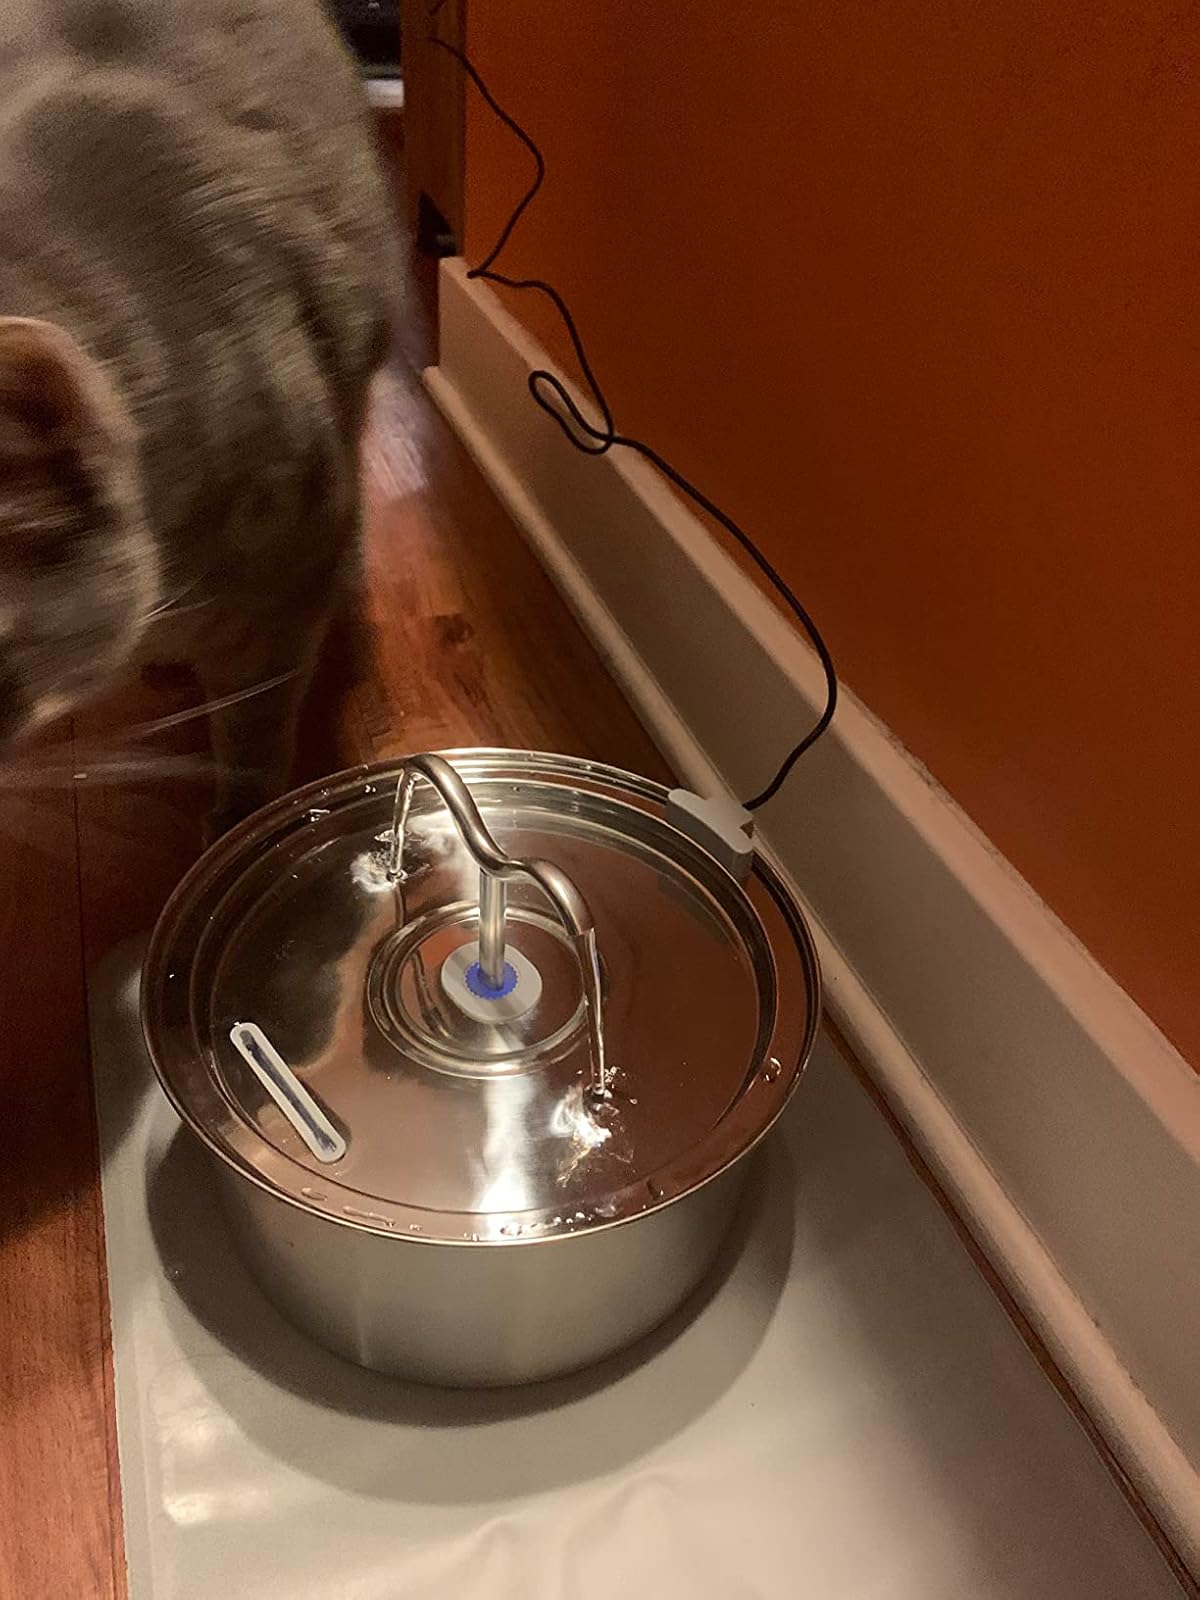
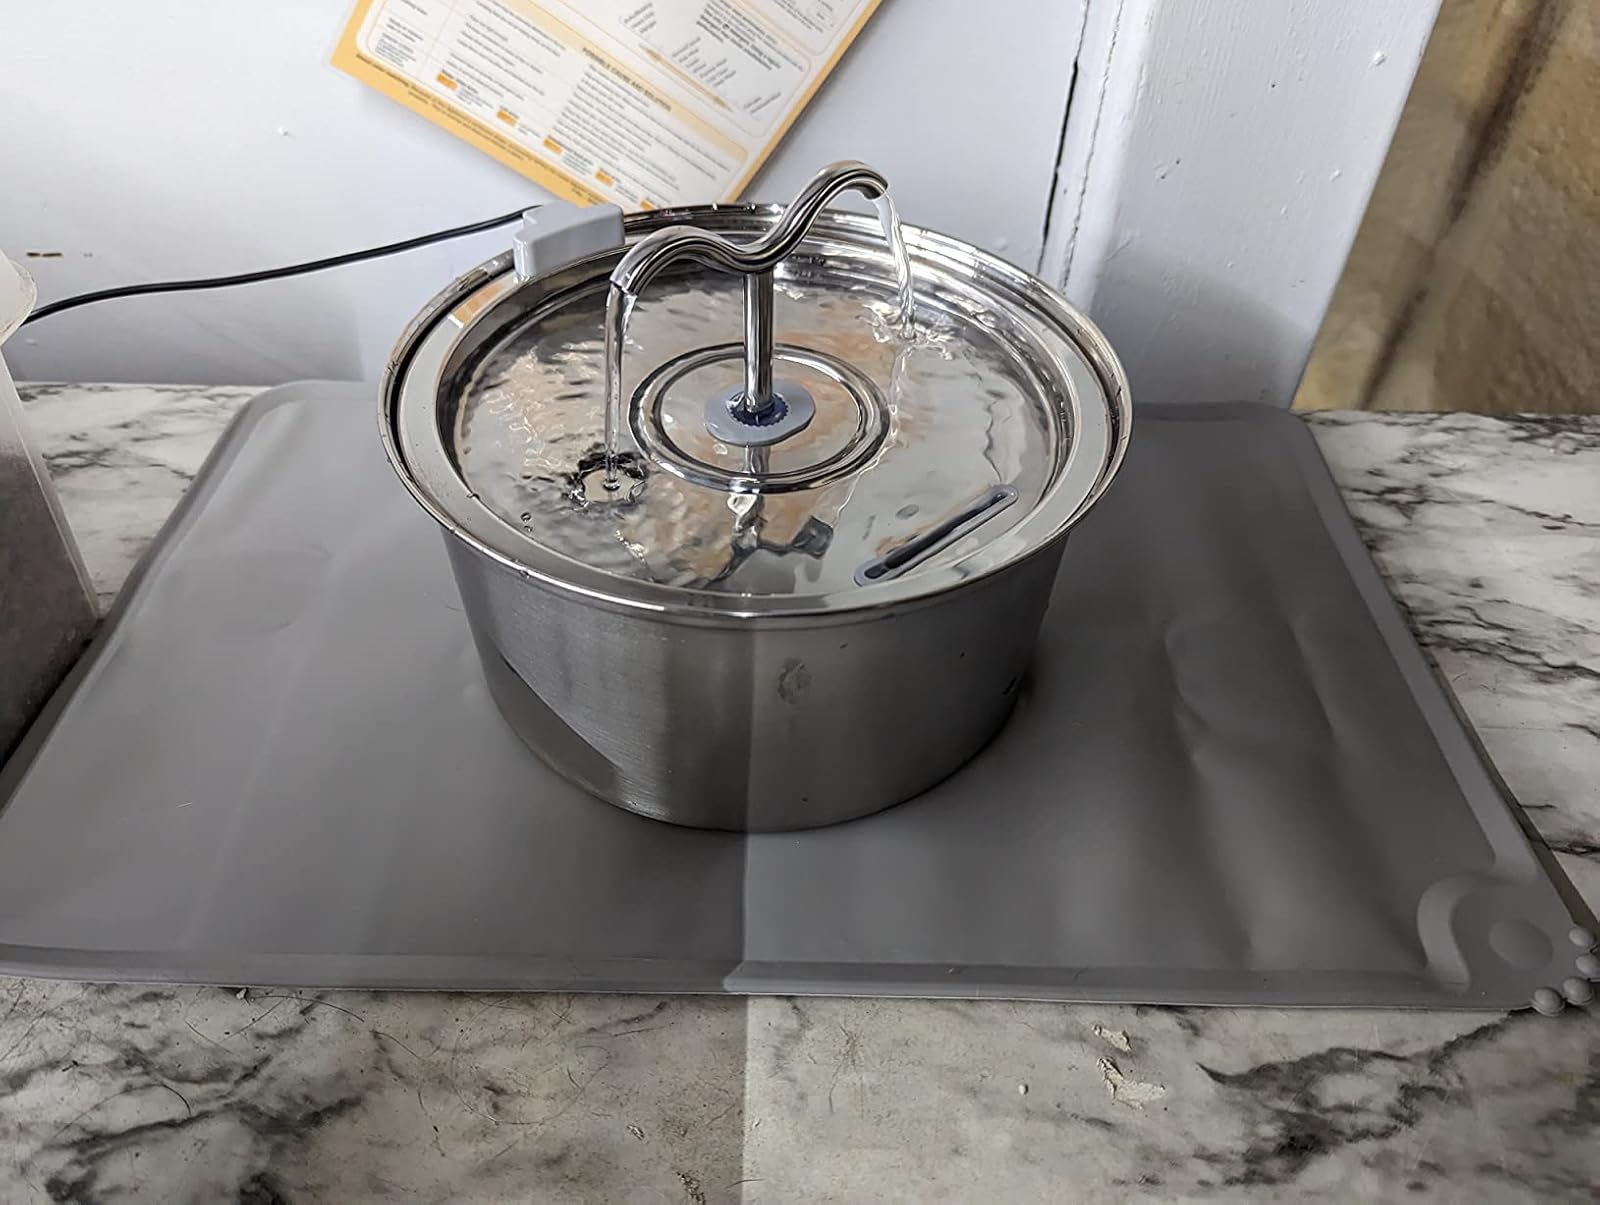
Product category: items_bowl
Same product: yes